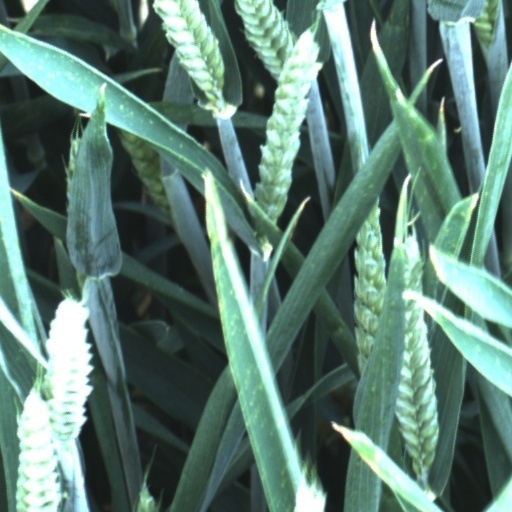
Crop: wheat